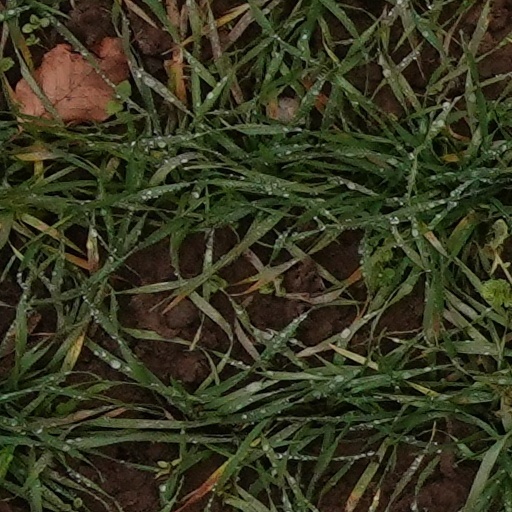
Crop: wheat